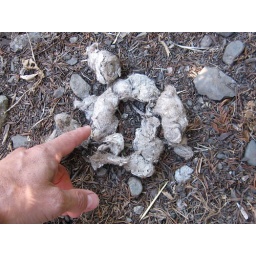
Mountain Lion scat with mountain lion claws and bones in the scat.